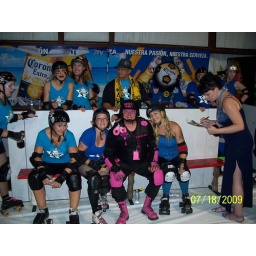
Best seat in the house at Houston